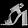
Label: Sandal